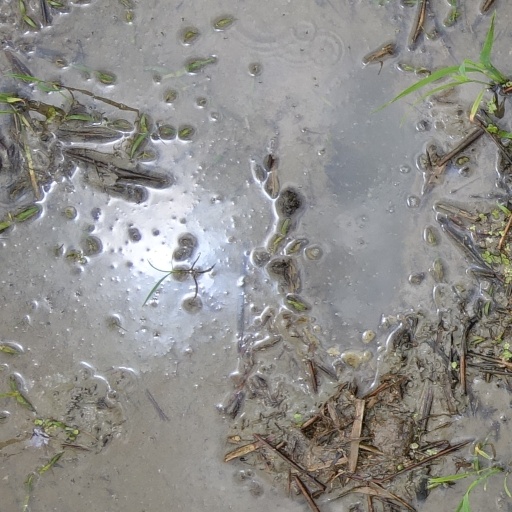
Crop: rice